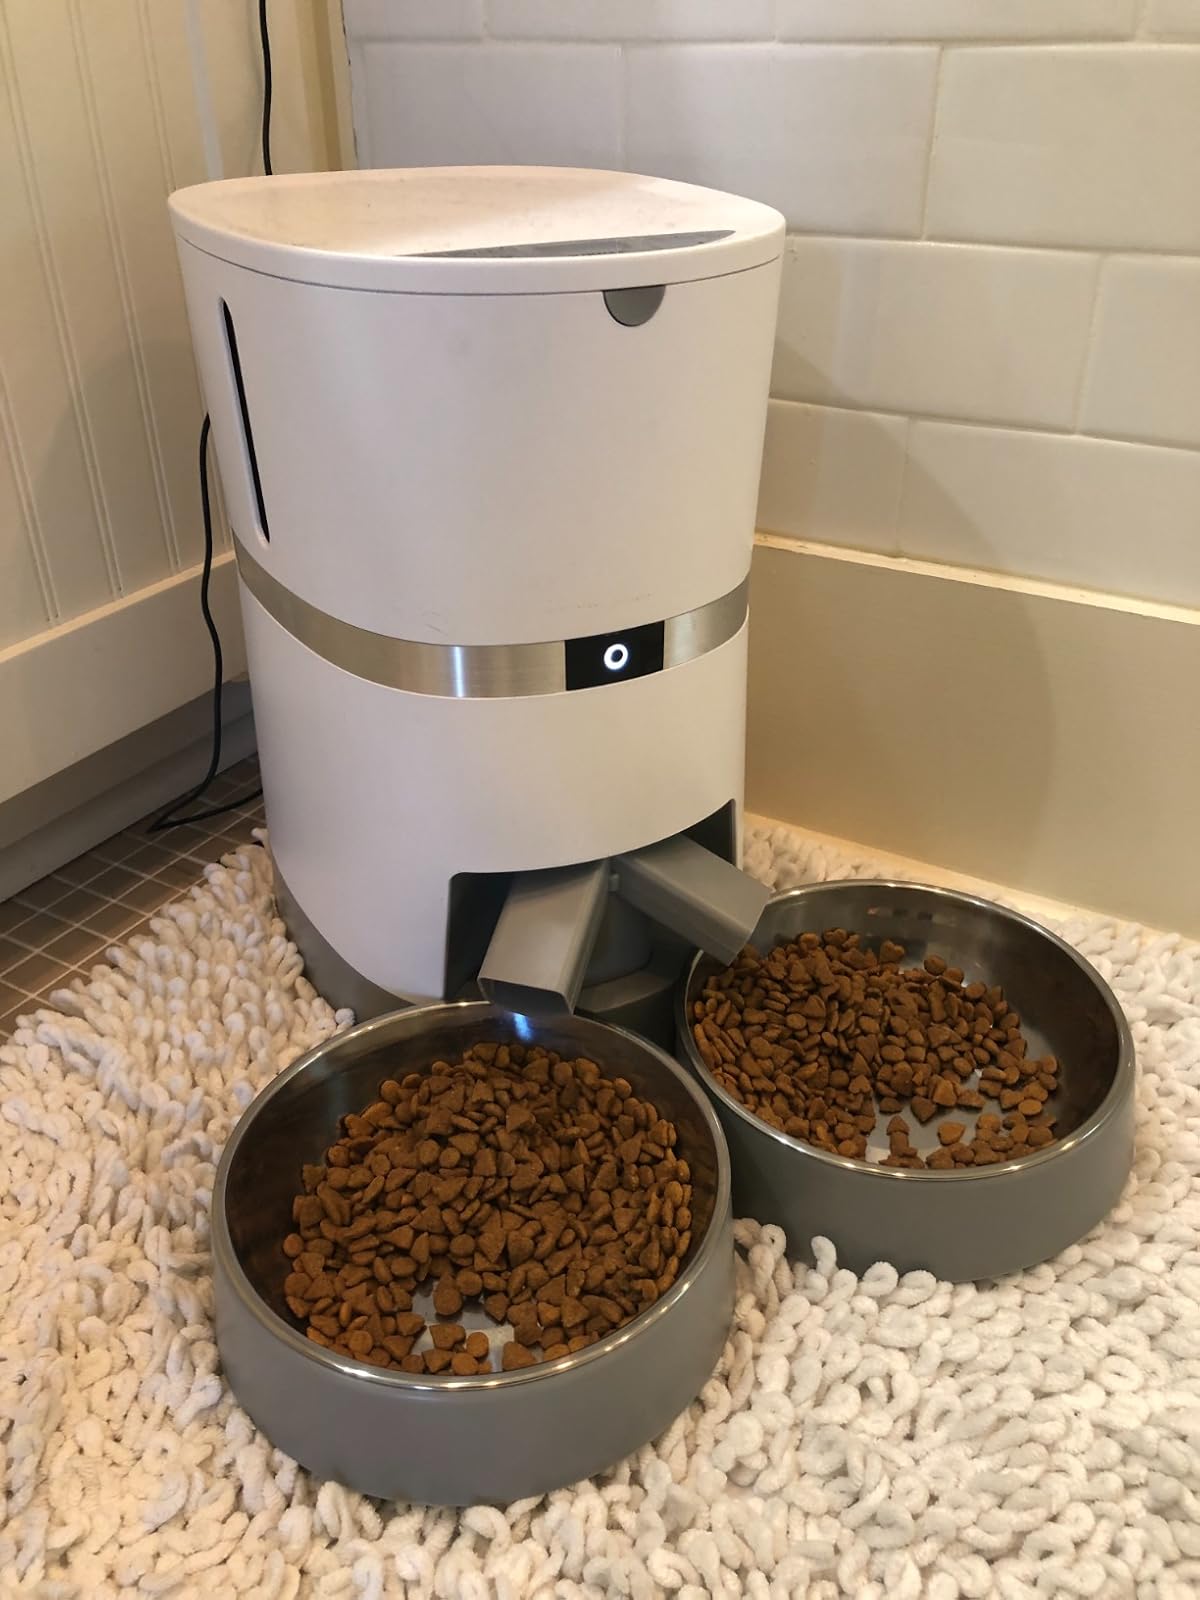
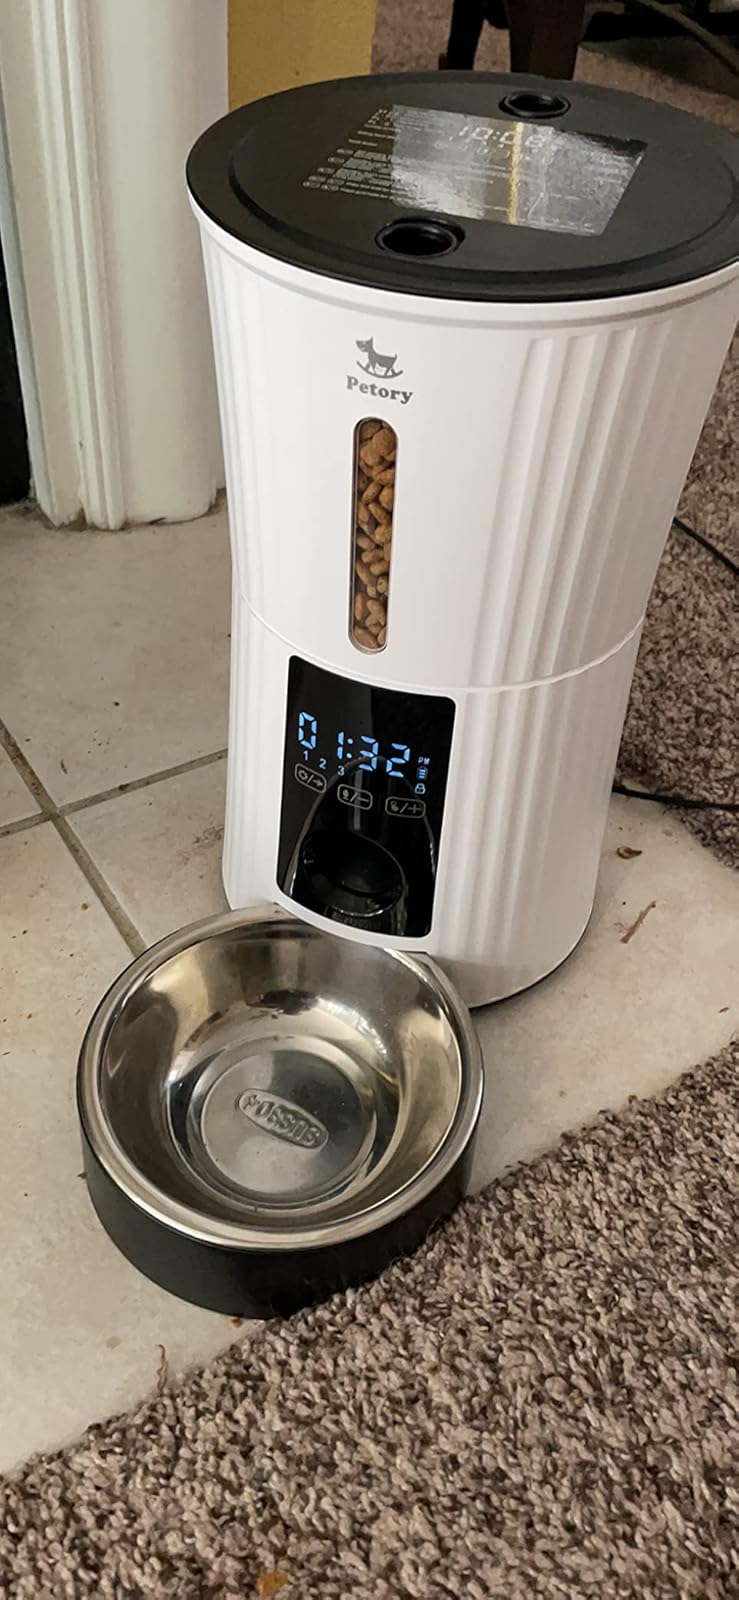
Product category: items_feeder
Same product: no